Two-barred crossbill

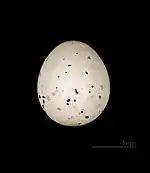
Egg, MHNT

The nest is placed above the ground, usually against the trunk of a conifer. The nest is built by the female and mainly consists of conifer twigs. The clutch of 3–4 eggs is incubated by the female for 14–15 days. The chicks are fed by both parents. They fledge after 22–24 days but then remain with their parents for up to 6 weeks.